The Girl from Chicago (1927 film)

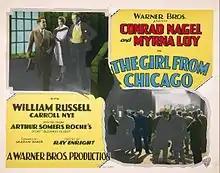
Lobby card

The Girl from Chicago is a lost 1927 American synchronized sound criminal romantic drama film directed by Ray Enright and starring Myrna Loy and Conrad Nagel. While the film has no audible dialog, it was released with a synchronized musical score with sound effects using the Vitaphone sound-on-disc process. The film was produced and distributed by the Warner Bros. and is based upon a short story by Arthur Somers Roche that appeared in the June 1923 "Redbook".